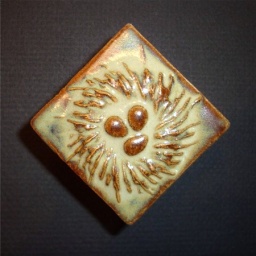
Shown in Autumn Glaze. Emily Ulm artisan tiles made into cabinet knobs, drawer pulls, robe hooks and drapery hardware.